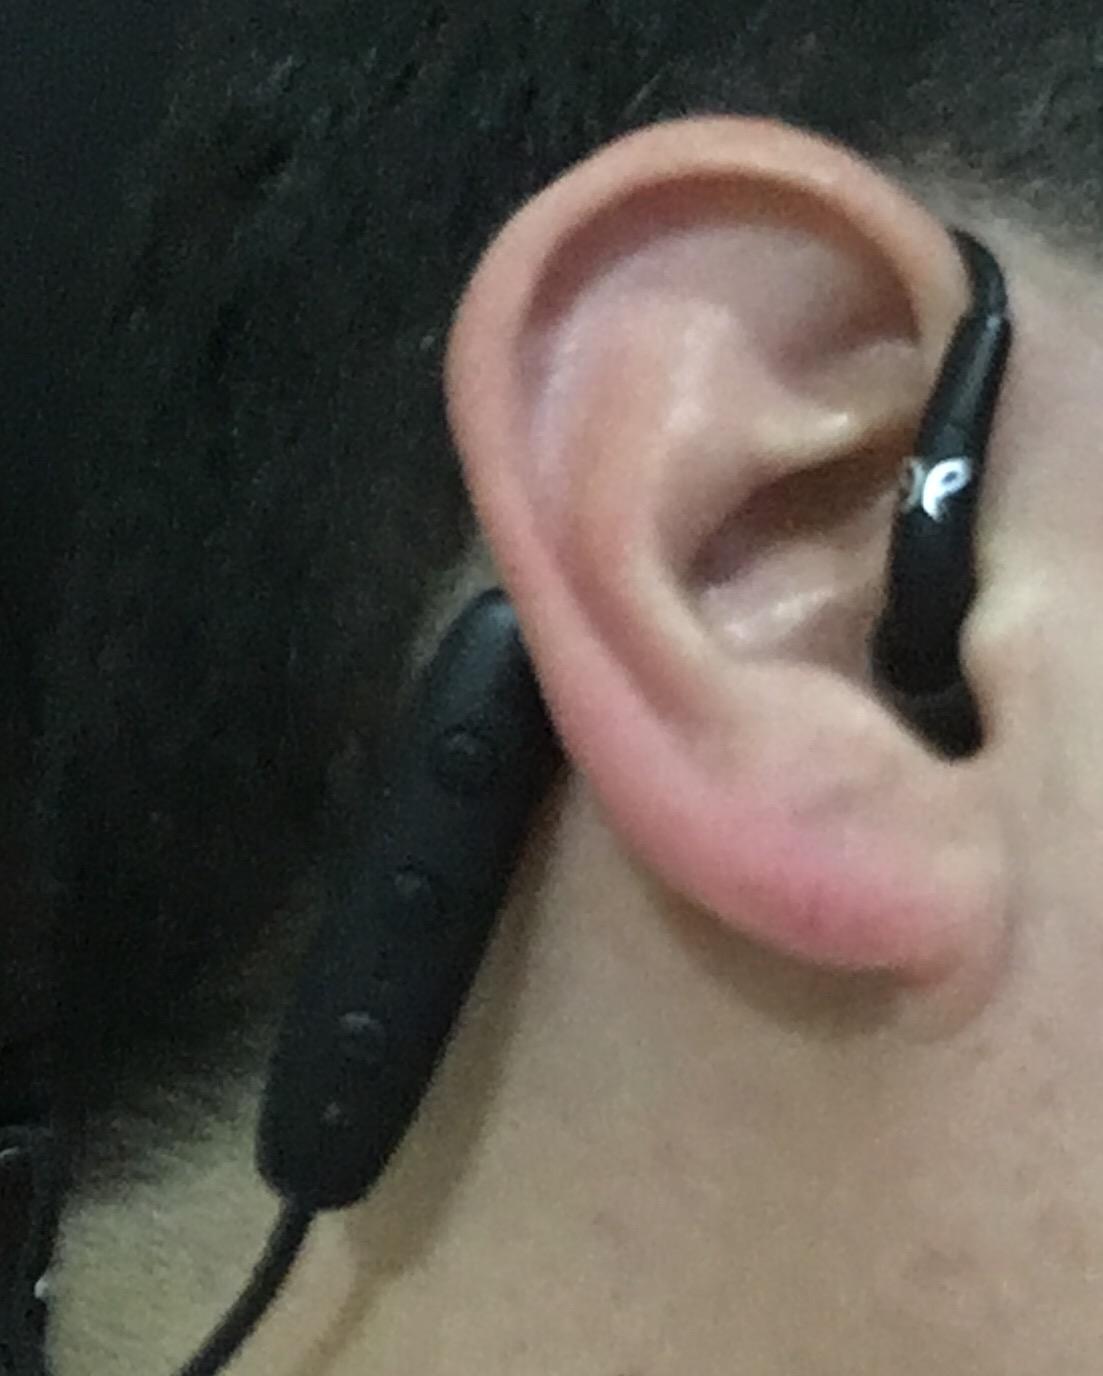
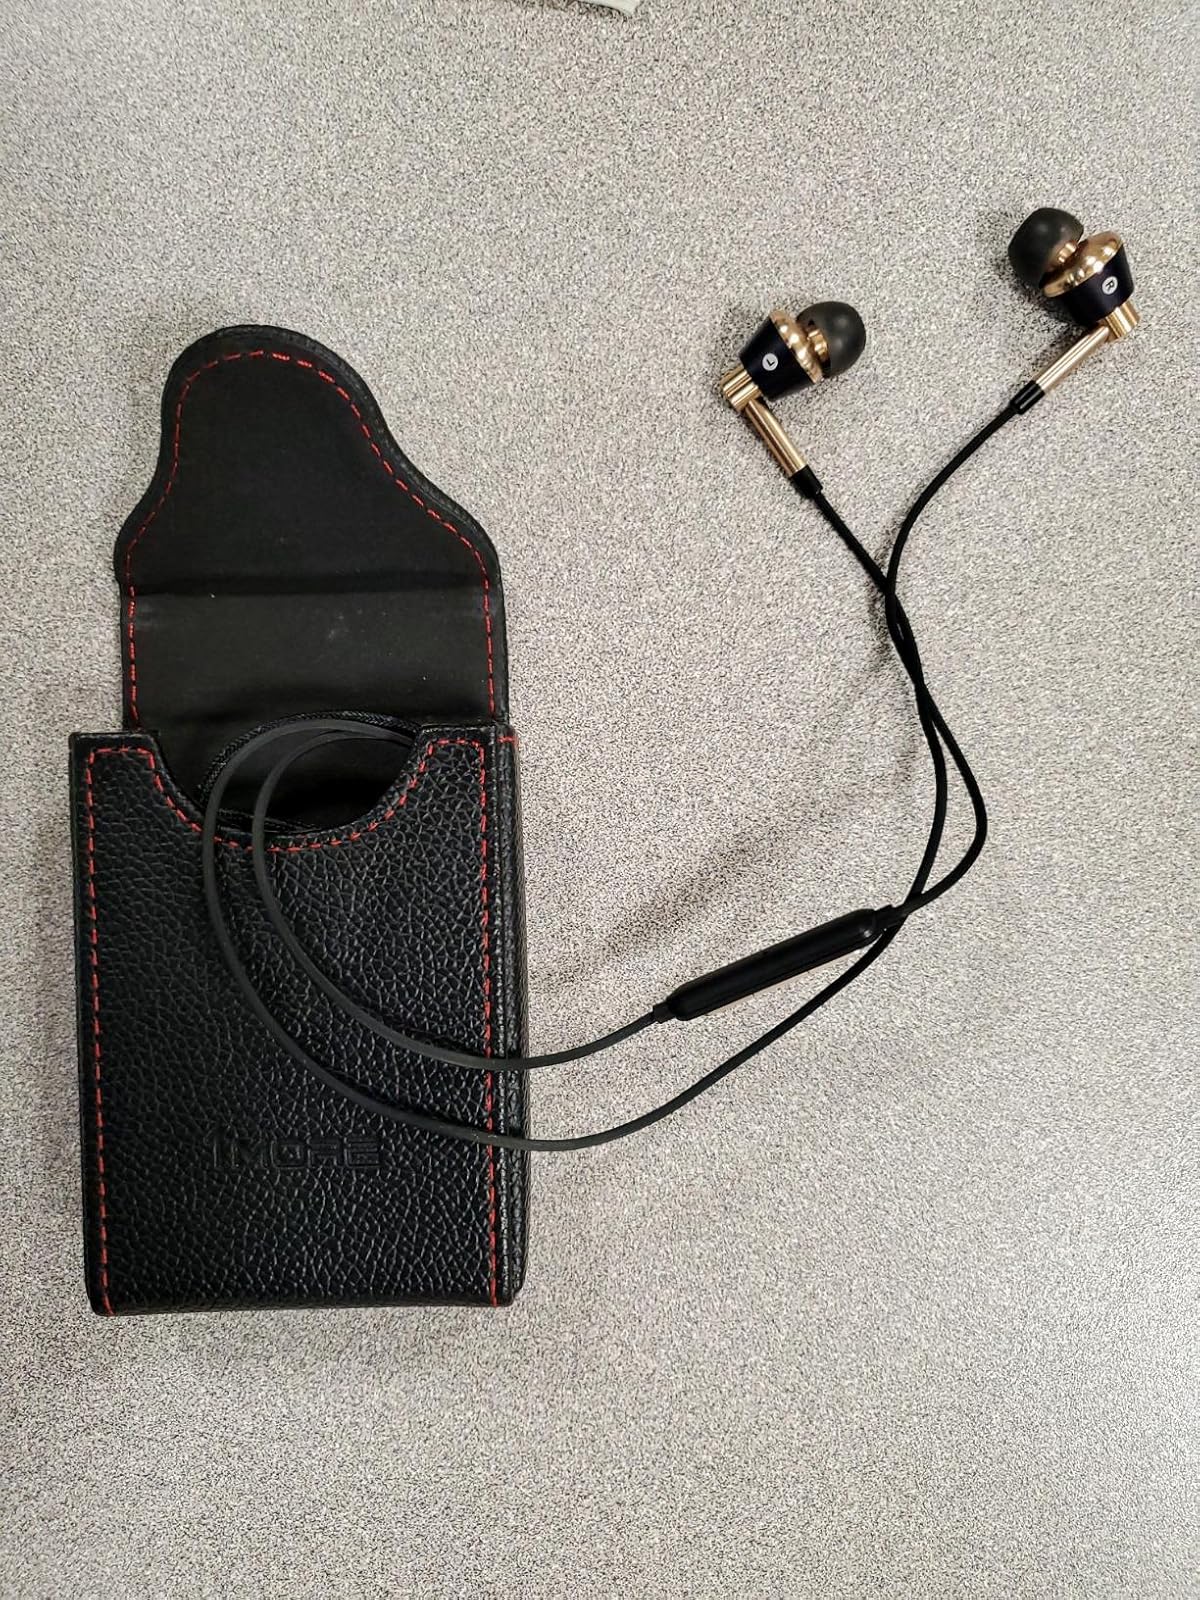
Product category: headphones
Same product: no